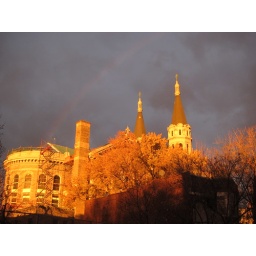
Caught a rainbow over the Notre-Dame-des-Sept-Douleurs church during the golden hour this evening.